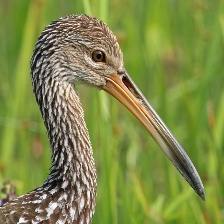
Species: LIMPKIN
Scientific name: ARAMUS GUARAUNA